Tallinn Airport

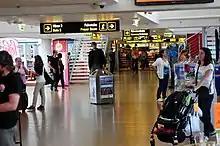
Transit area of the terminal

The airport underwent a large expansion project between January 2006 and September 2008. The existing terminal was expanded by and the architects of the project were Jean Marie Bonnard, Pia Tasa and Inge Sirkel-Suviste. The terminal was expanded in three directions, resulting in 18 new gates, separate lounges for Schengen and non-Schengen passengers, 10 new check-in desks and a new restaurant and cafes. Due to the gallery that connects all the gates and was constructed in the middle of the terminal building the terminal became T-shaped. The projecting terminal section enables a two-level traffic for international passengers. The renewed terminal has nine passenger bridges. The extensions constructed at the ends of the terminal building became additional rooms for registering for the flights and for delivering arriving luggage. Outside the terminal, the apron was refurbished and expanded and a new taxiway was added. The new terminal allows the airport to handle twice as many passengers as it could handle before. The renovated terminal received the award "Concrete Building of the Year 2008" by the Estonian Concrete Association.